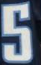
Number: 5